Canada at the 2014 Winter Olympics

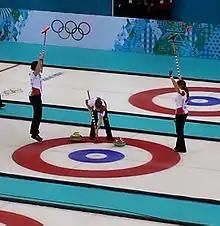
Canada winning the gold medal

Cross Country Ski Canada formally announced the athletes for Sochi on January 14. Brittany Webster and Amanda Ammar were added to the team on January 24, 2014.